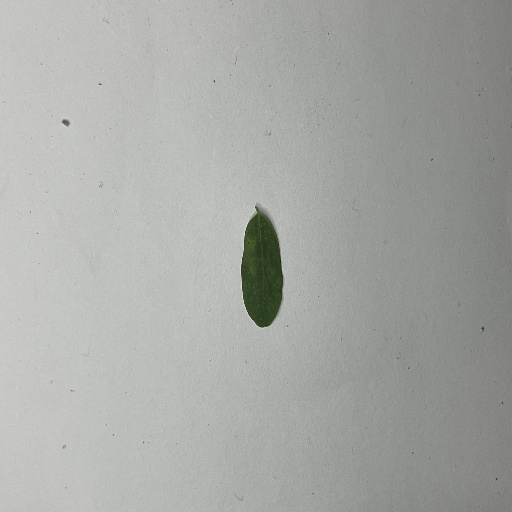
Species: Sojina
Leaf condition: Bacterial Spot